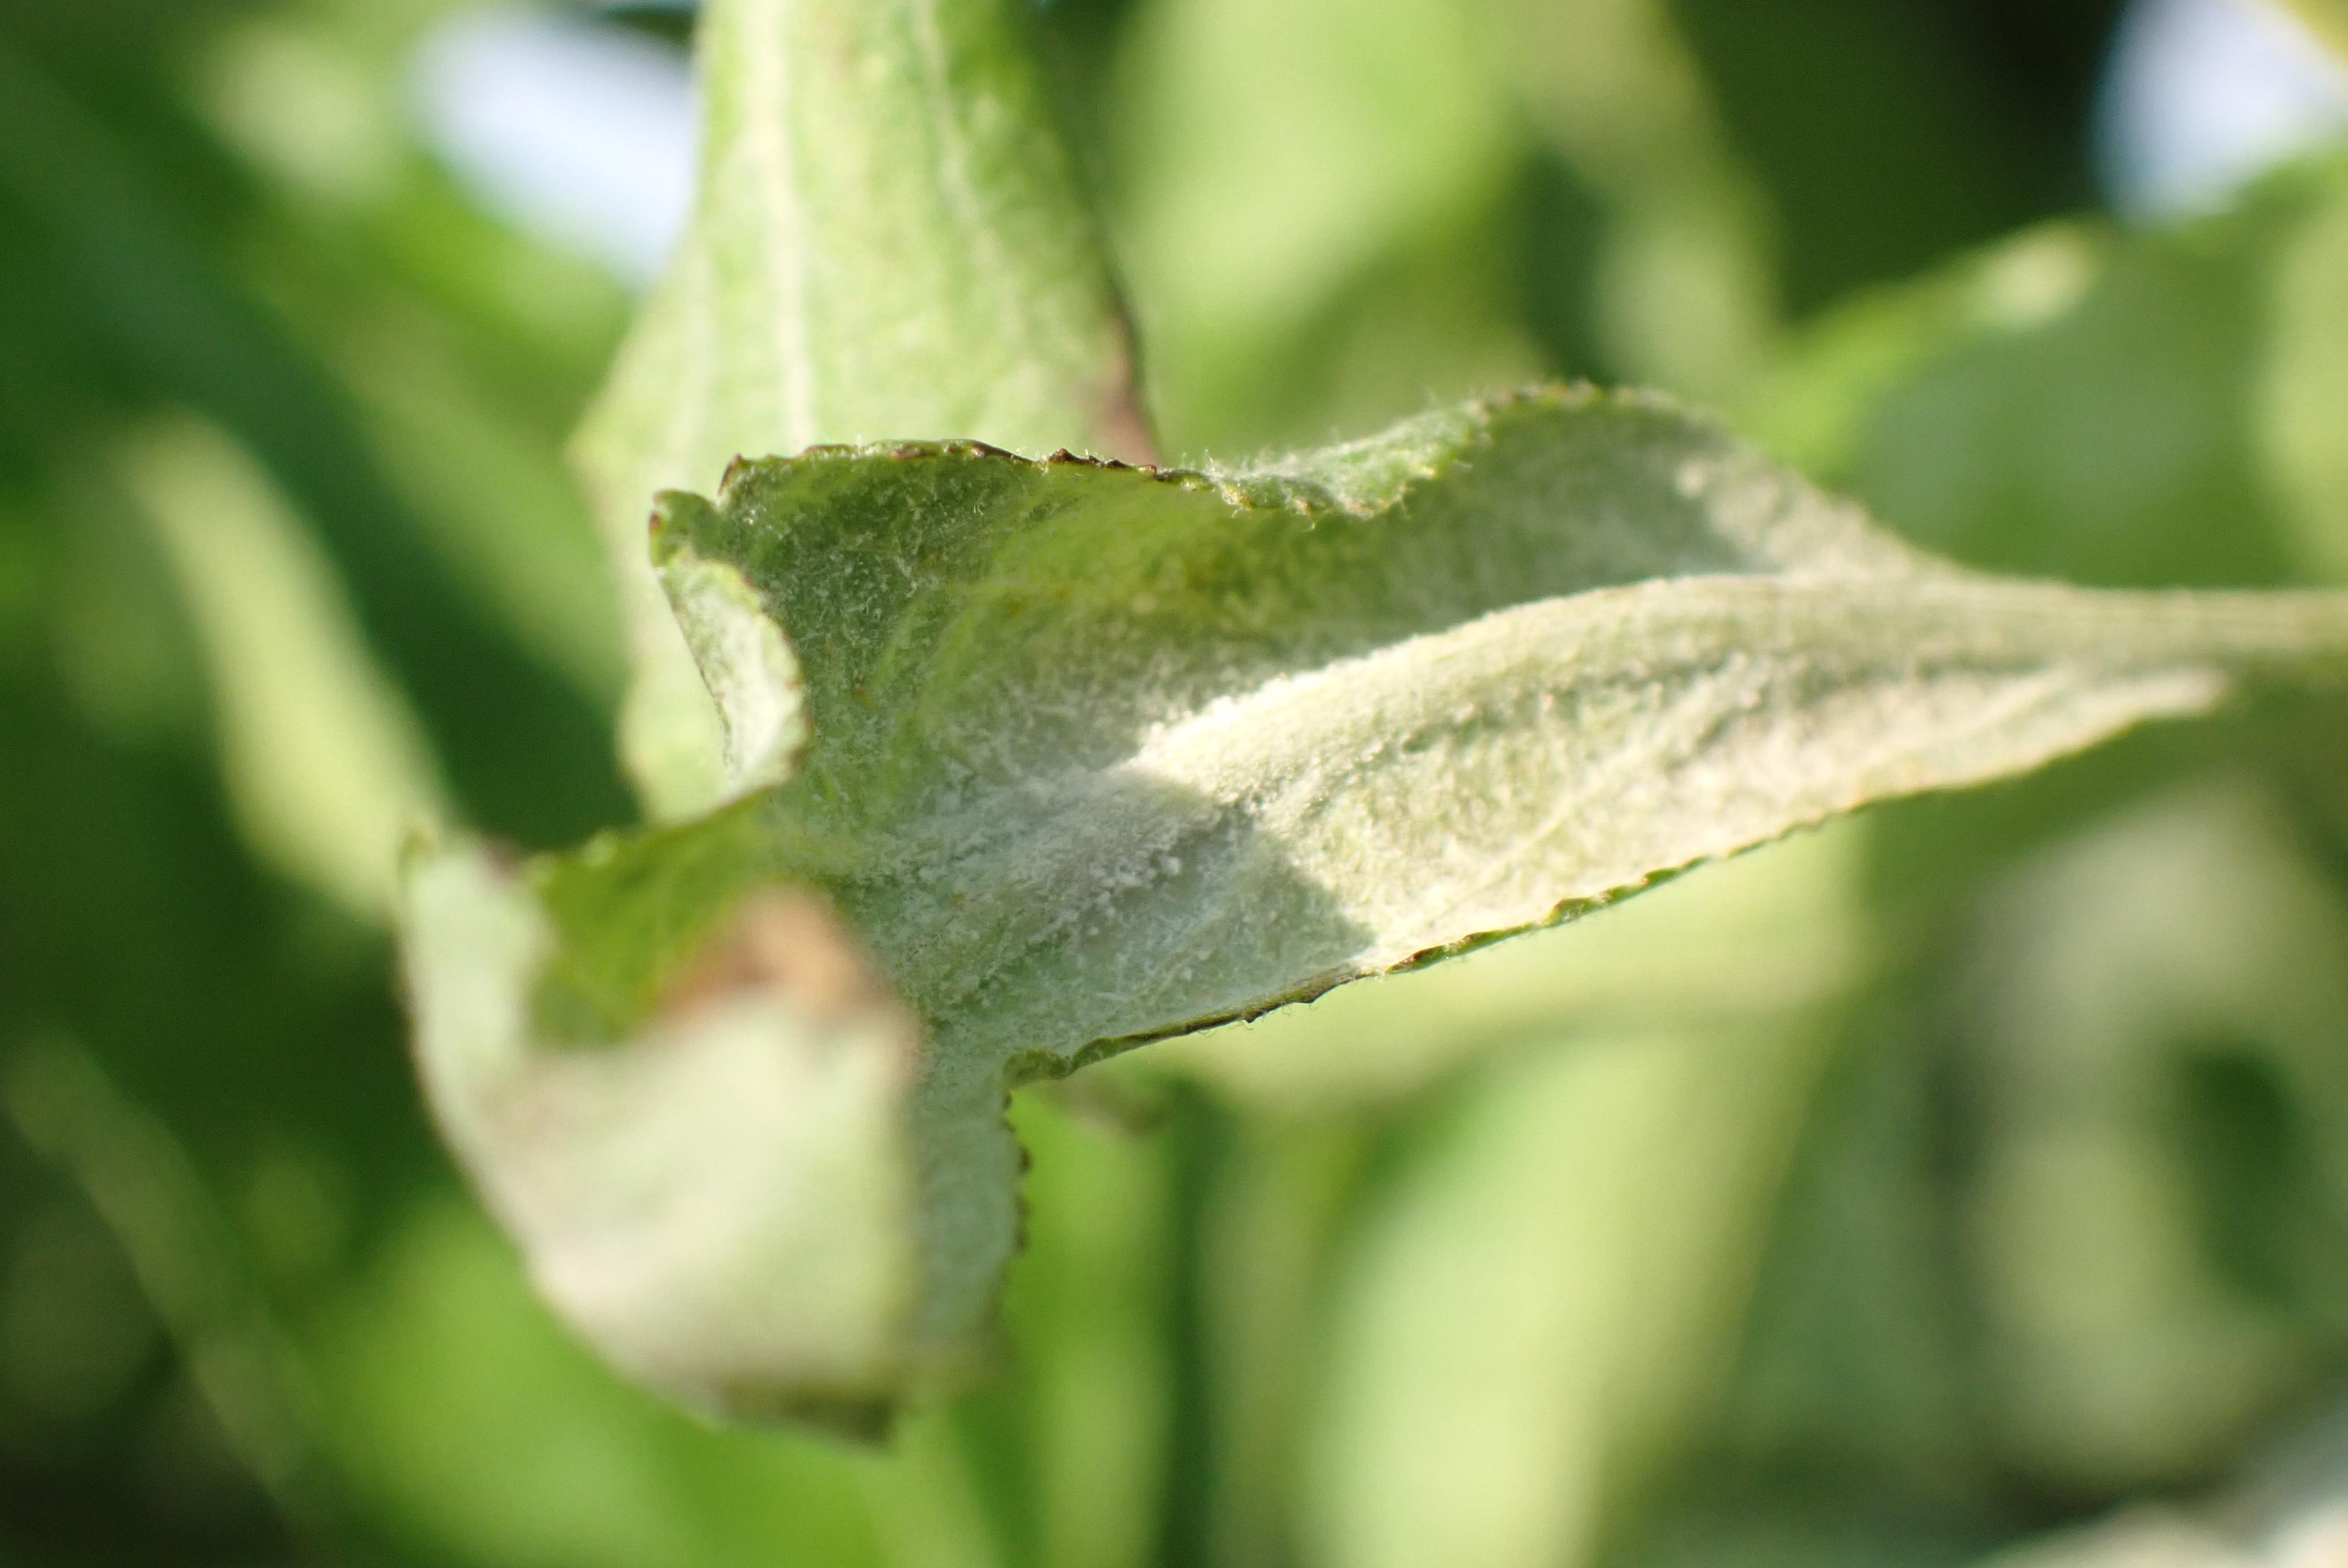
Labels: powdery_mildew